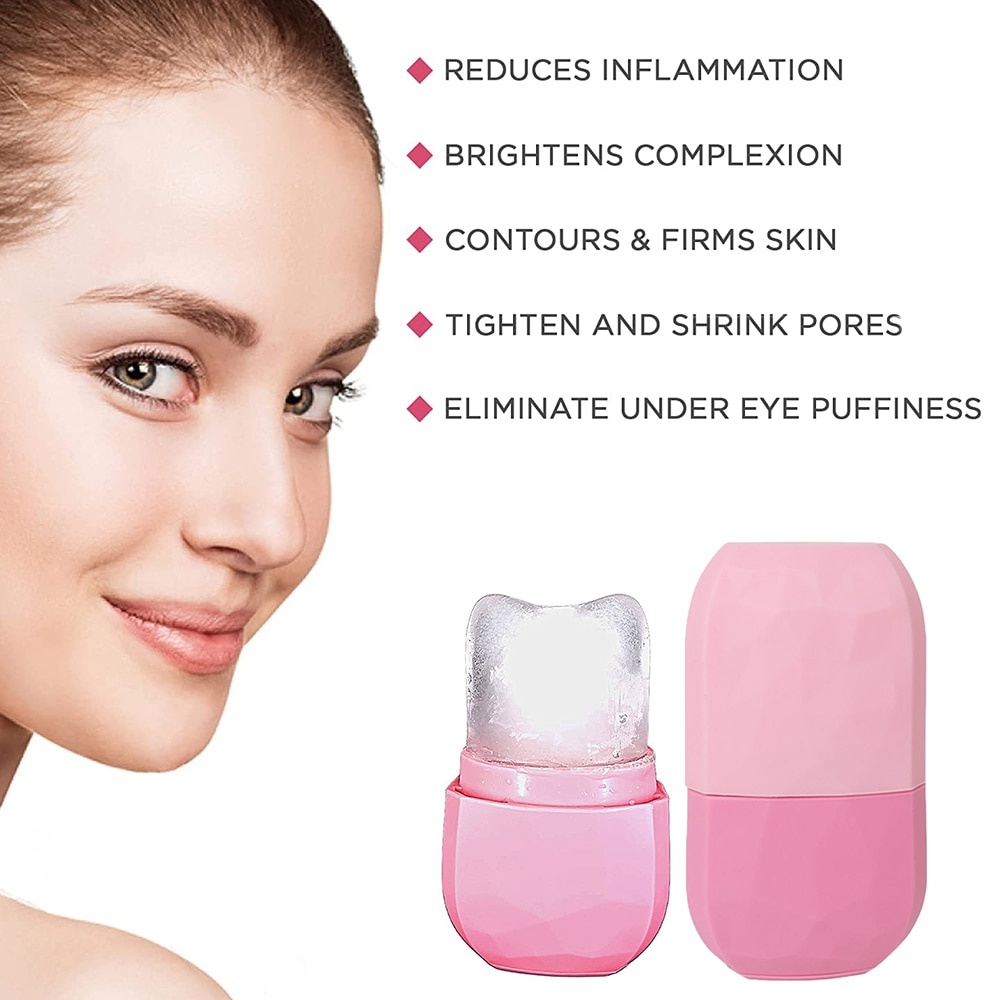
Upgraded Ice Roller For Face Eyes And Neck
Experience the ultimate in skincare rejuvenation with our Upgraded Ice Roller—your go-to solution for a revitalized complexion from head to toe. Crafted with precision and innovation, our upgraded ice roller is designed to target the face, eyes, and neck, delivering a refreshing burst of cooling relief to tired, stressed skin. Whether you're combatting puffiness, reducing redness, or simply seeking a soothing sensation, this versatile tool has got you covered. What sets our upgraded ice roller apart? Enhanced design for maximum effectiveness: With improved functionality and performance, our upgraded ice roller ensures smoother, more even application across all areas of the face, eyes, and neck. Superior construction for lasting durability: Built to withstand daily use, our ice roller is crafted from high-quality materials that are both durable and reliable. Easy-to-use design for hassle-free application: Featuring a user-friendly design, our ice roller glides effortlessly over the skin, providing instant relief and relaxation with every roll. Say goodbye to tired, puffy skin and hello to a refreshed, revitalized complexion. Elevate your skincare routine with our Upgraded Ice Roller today!
Category: Health & Beauty > Personal Care > Cosmetics > Cosmetic Tools > Skin Care Tools > Skin Care Rollers